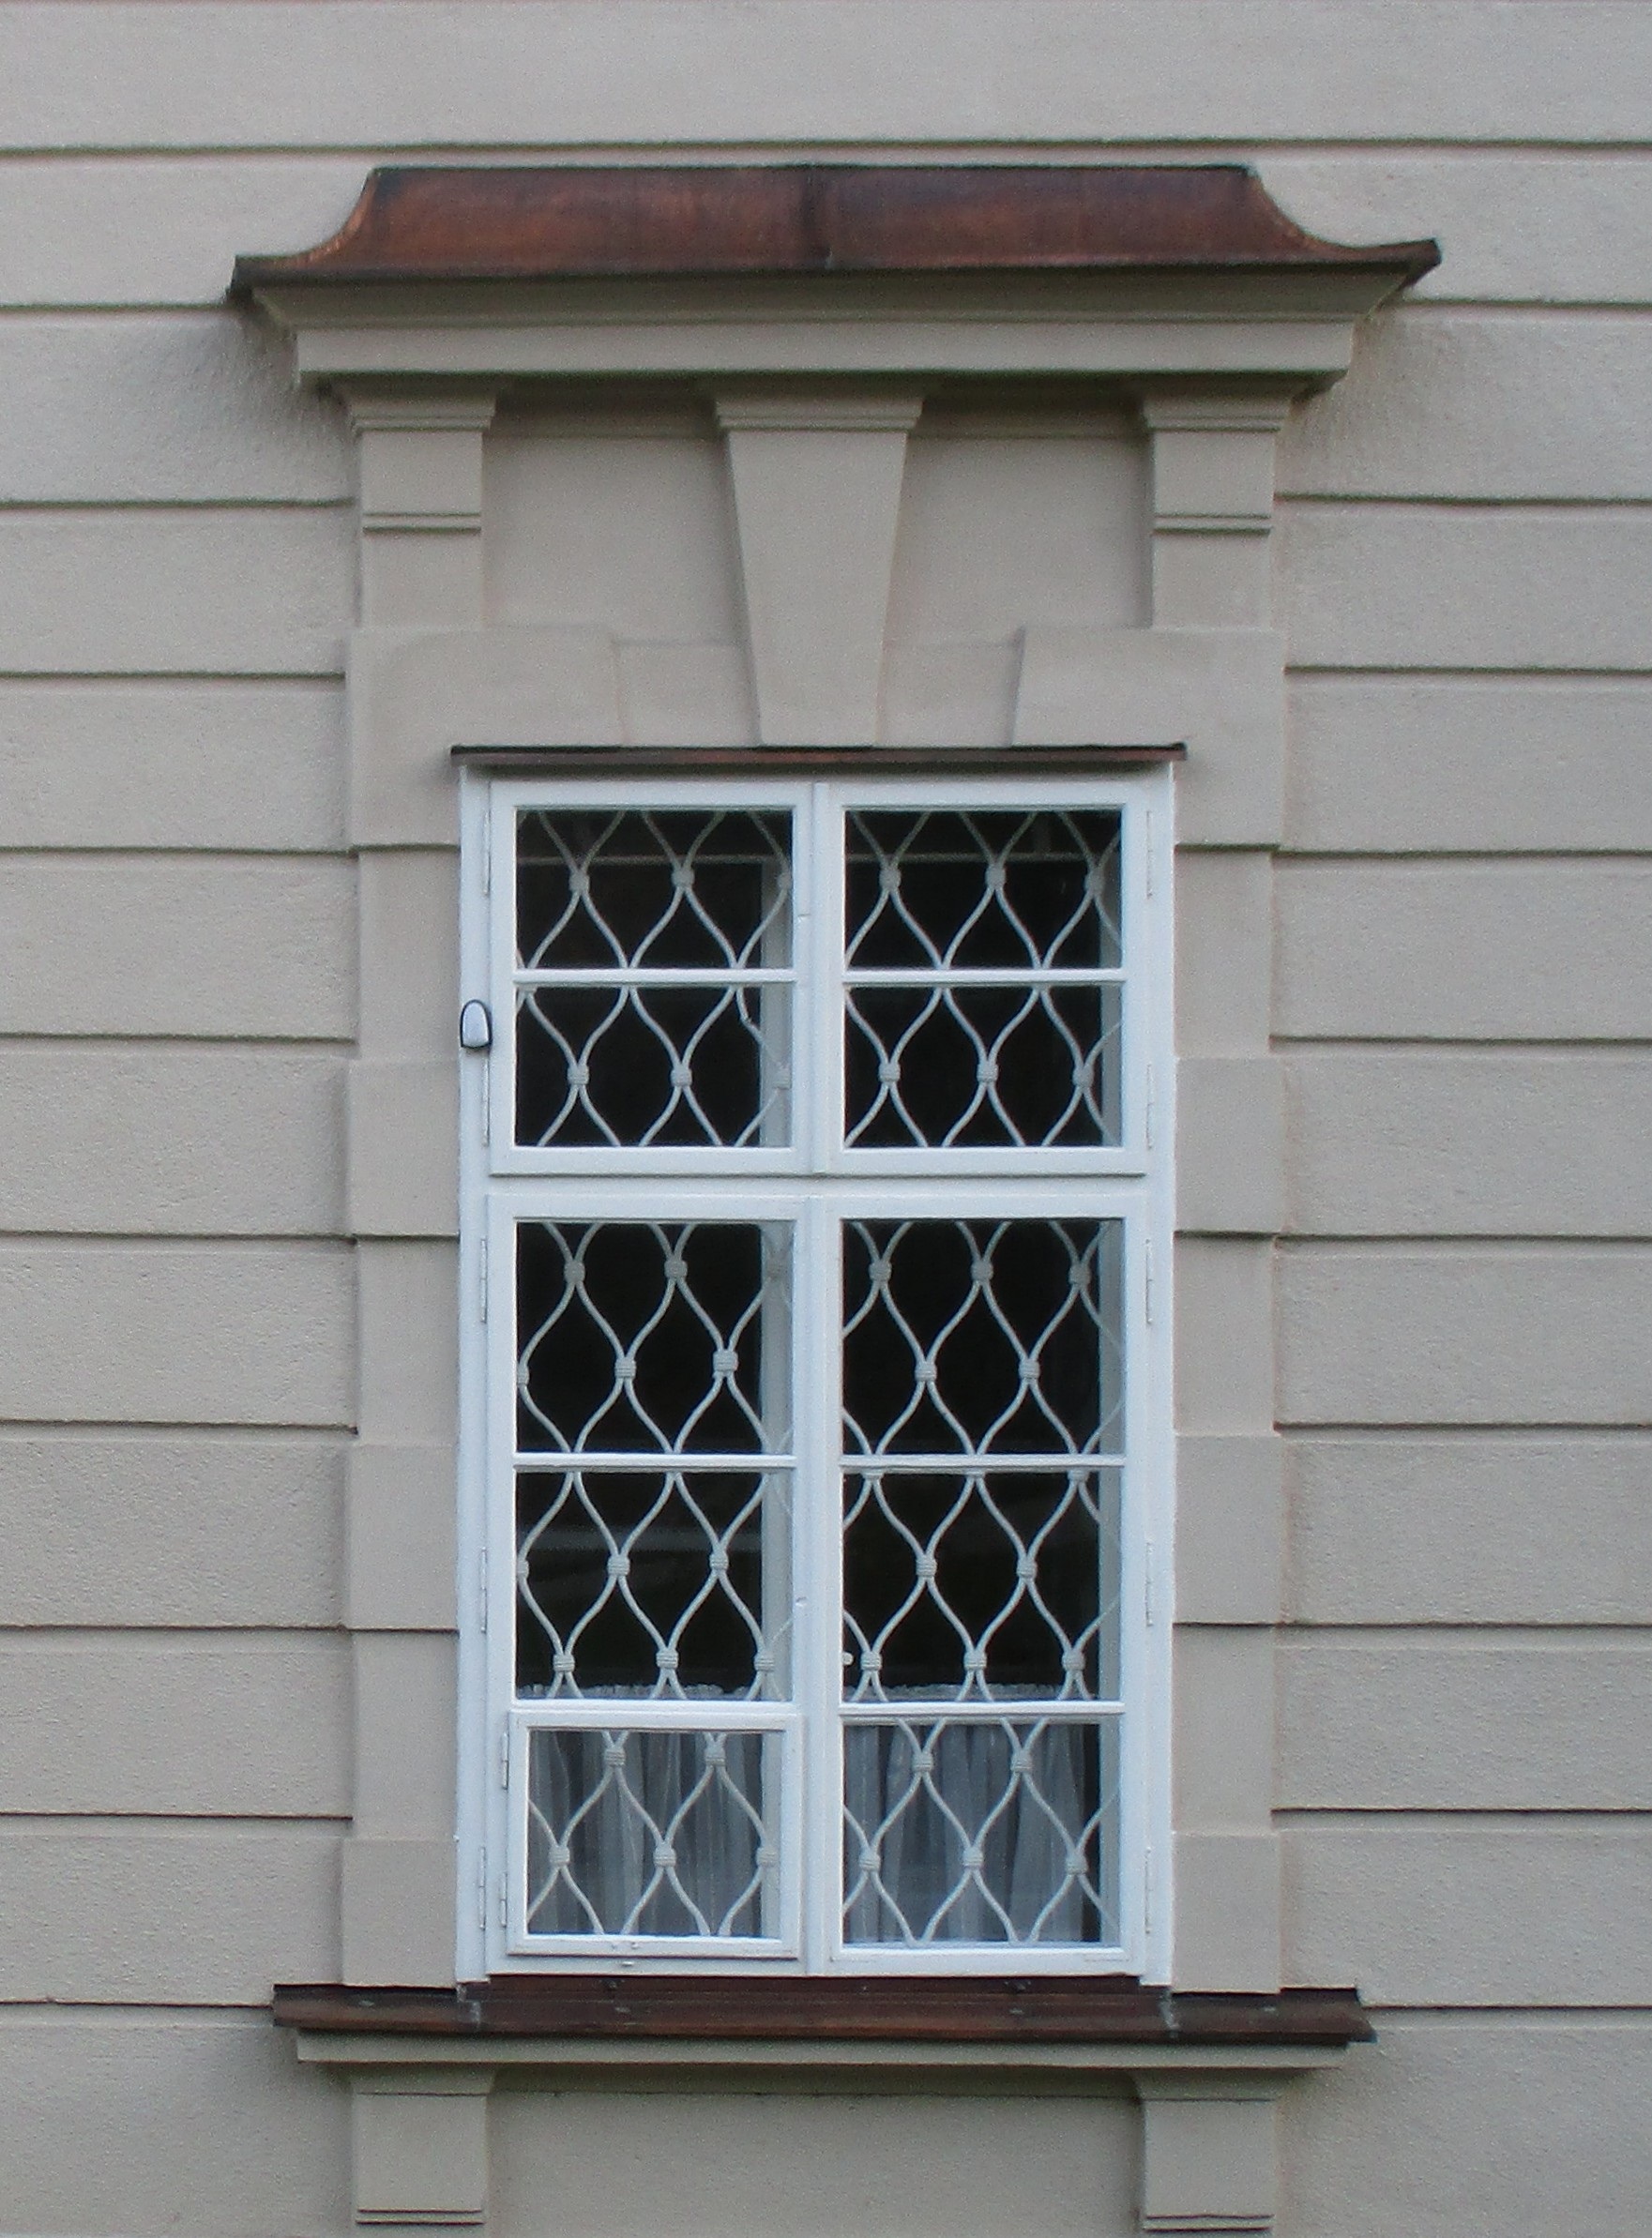
architecture, window, facade, door, grid, window covering, sash window